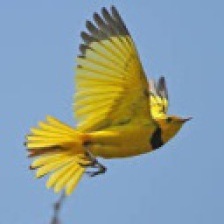
Species: GOLDEN PIPIT
Scientific name: TMETOTHYLACUS TENELLUS